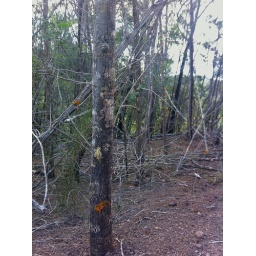
At some points, the trees had this pretty orange moss growing in tufts on them.